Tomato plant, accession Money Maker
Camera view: vertical (180 deg); turntable rotation: 30 degrees
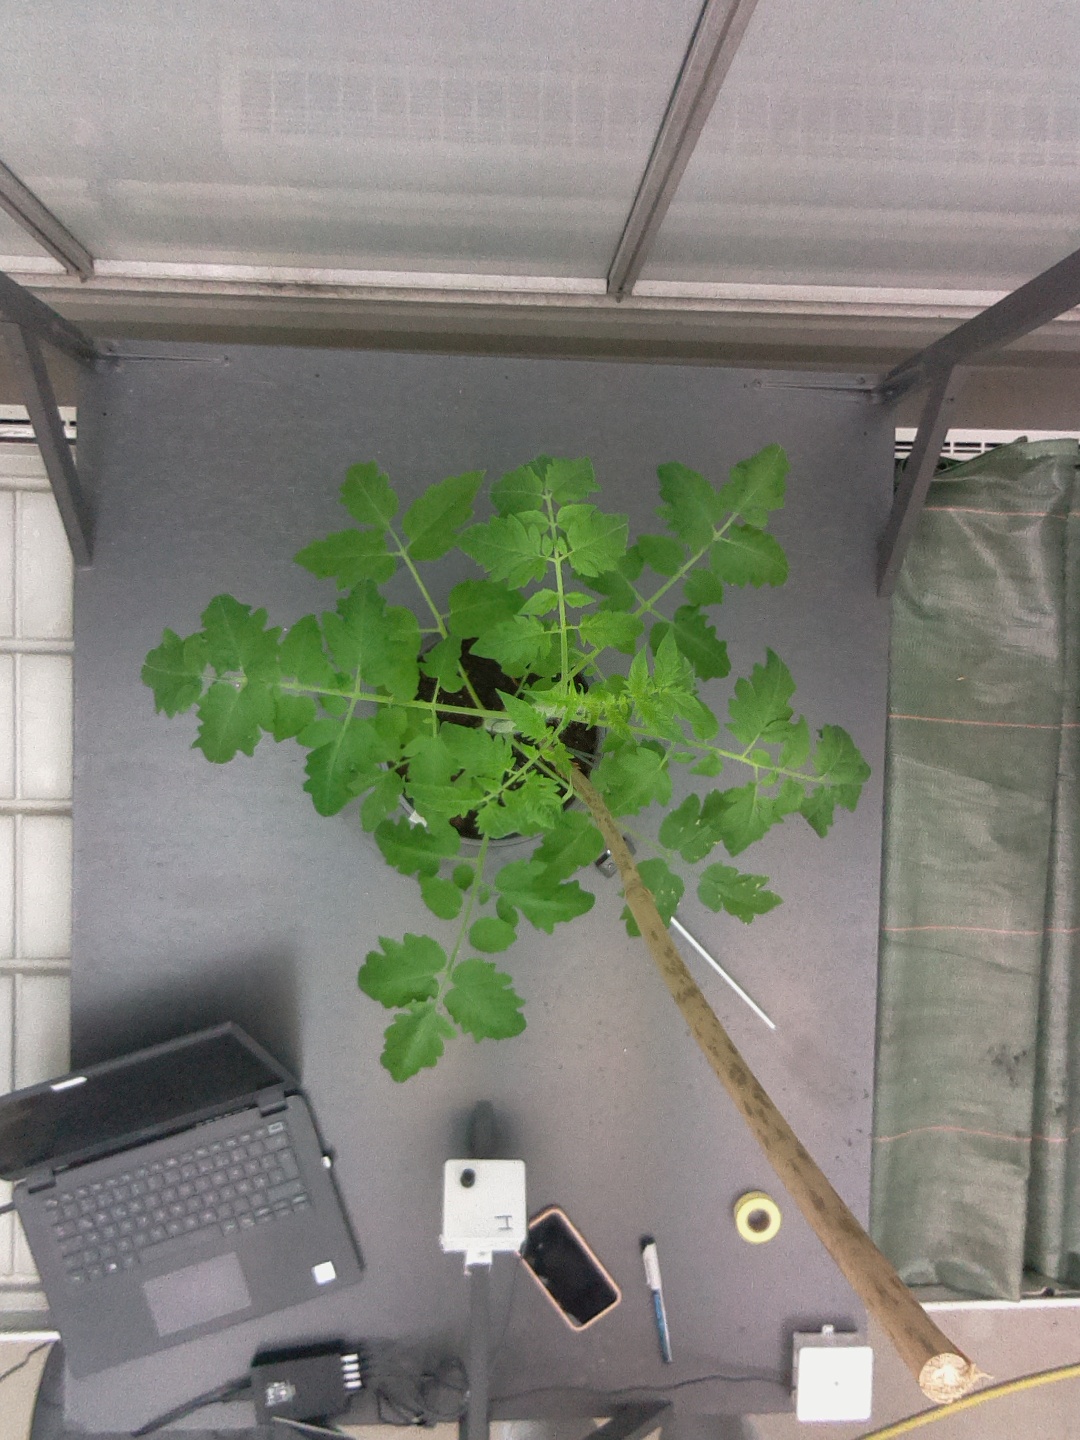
BBCH growth stage 14: 8 of true leaves visible